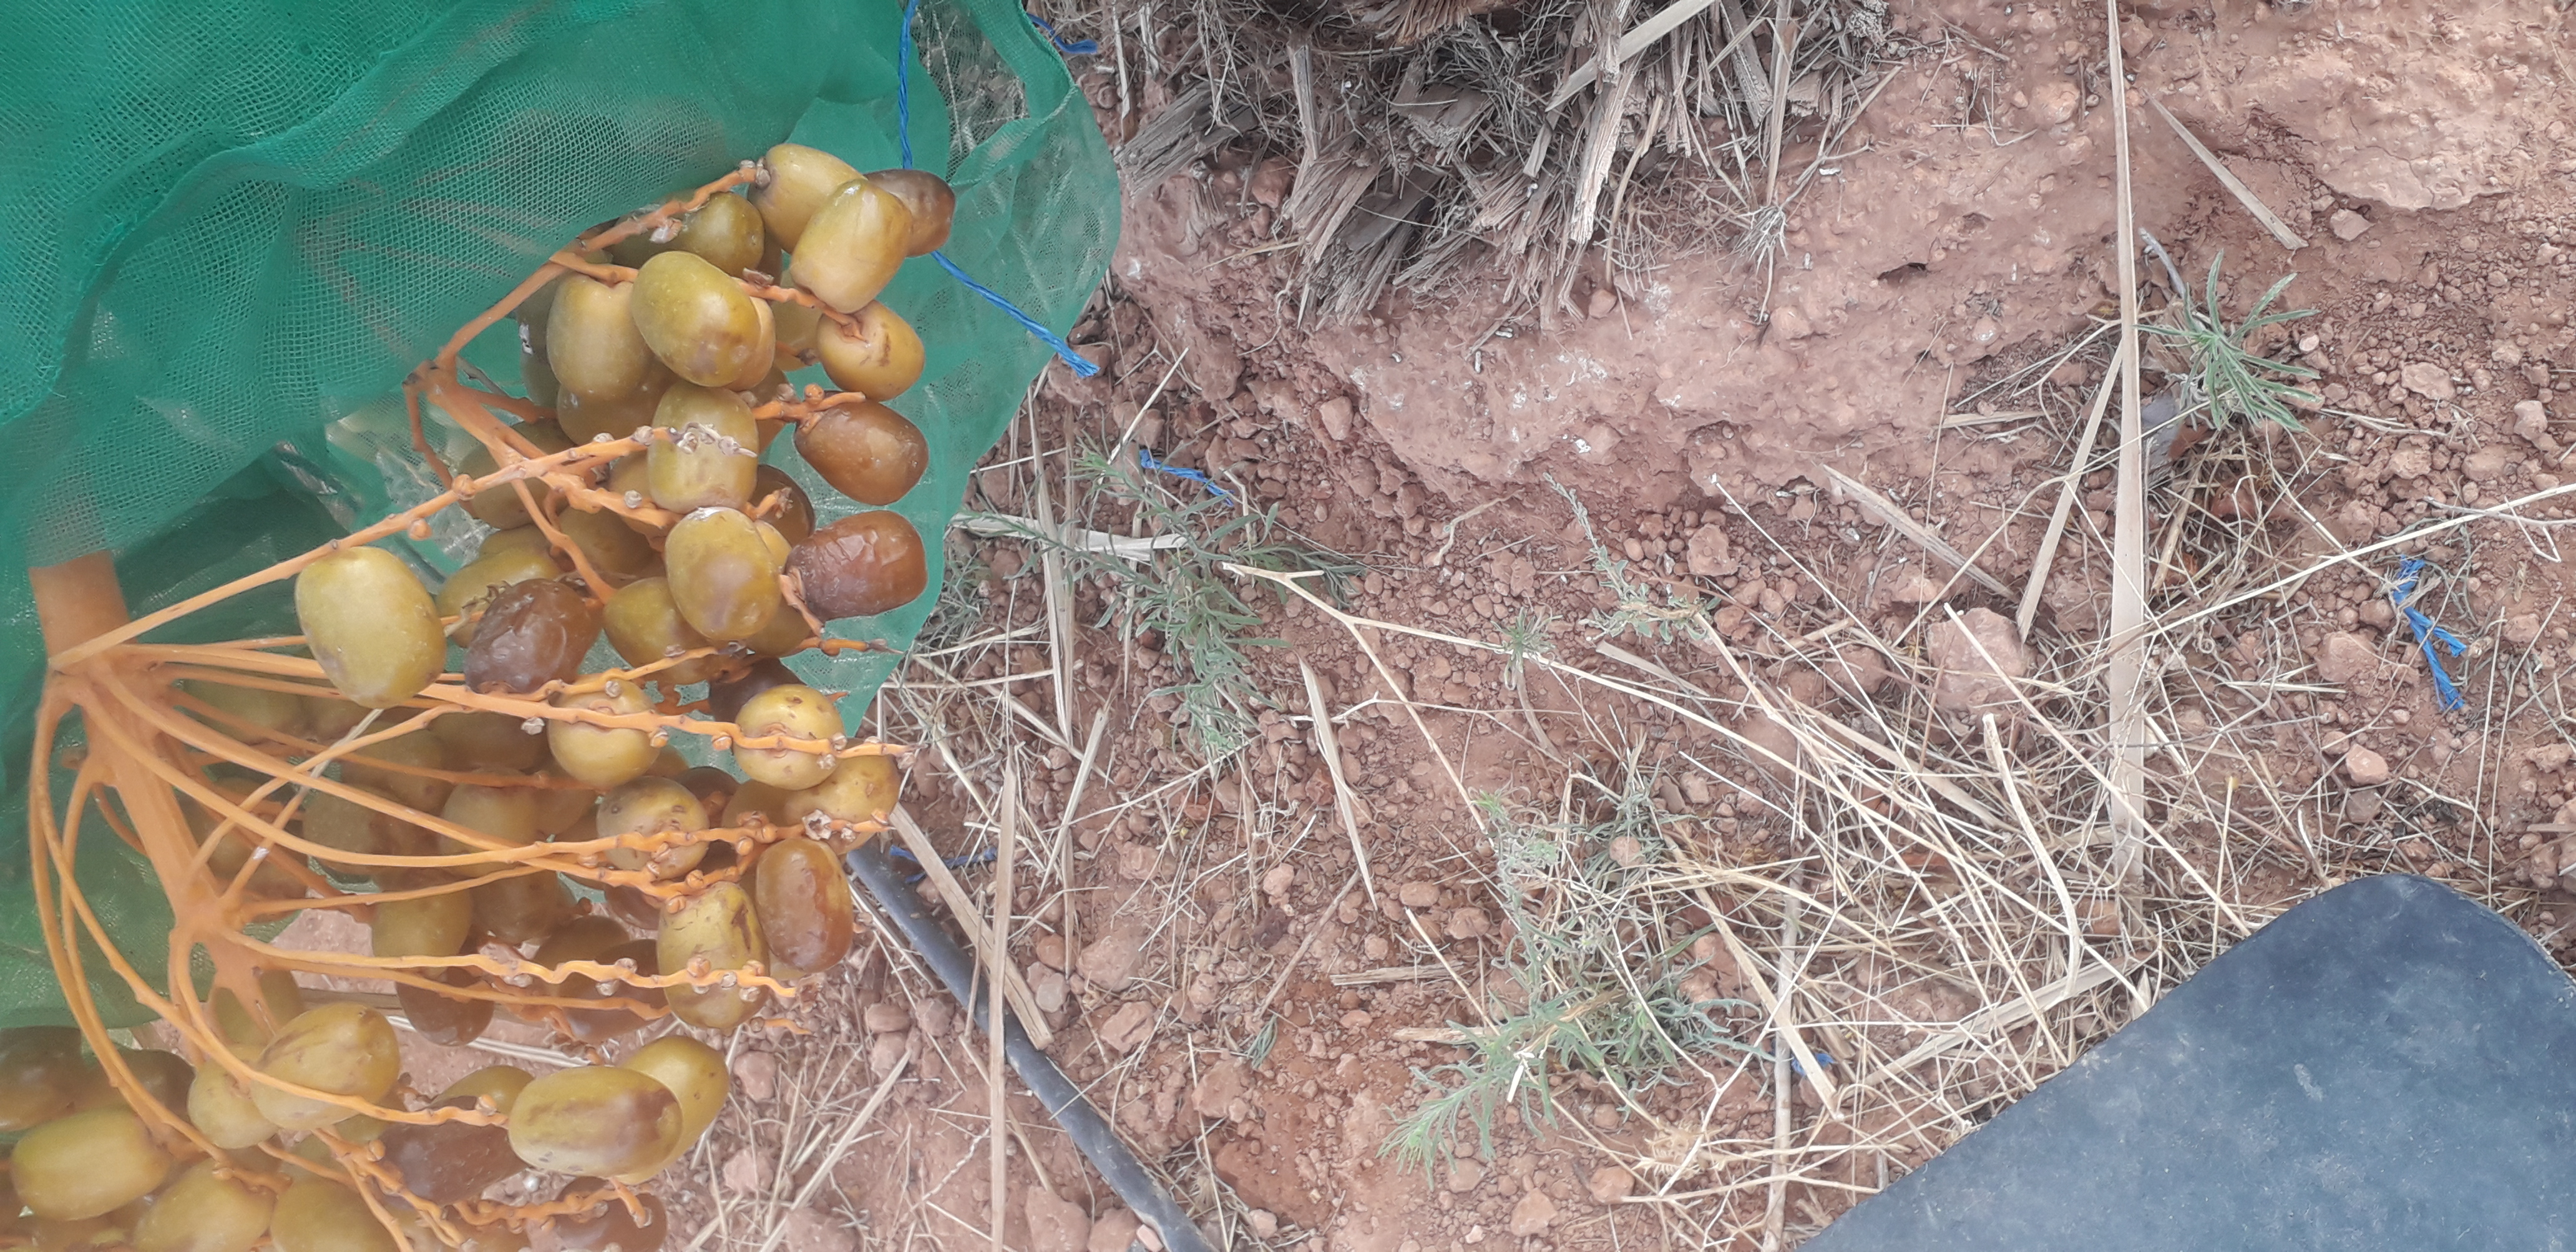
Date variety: Boufagous